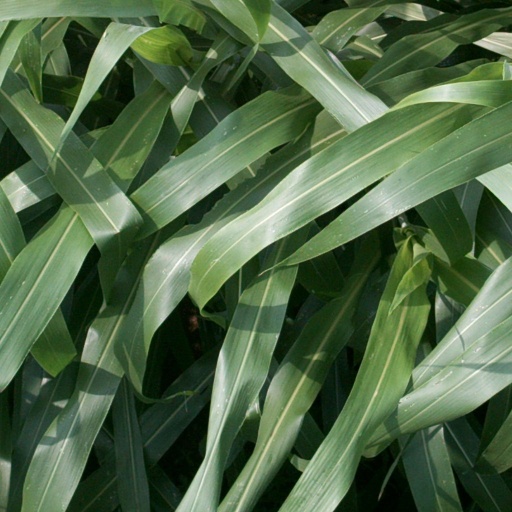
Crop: sorghum